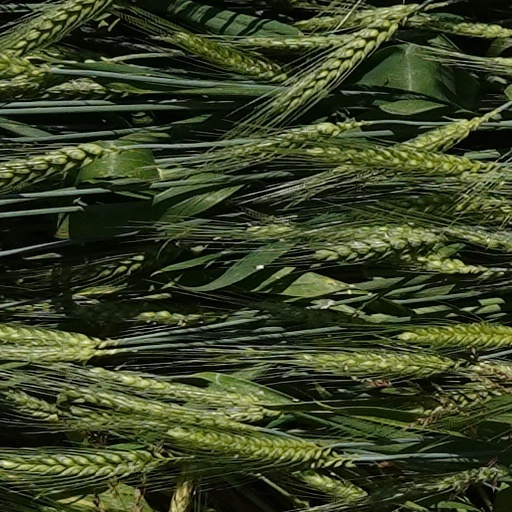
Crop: wheat